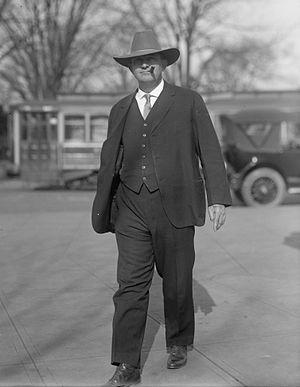
Carl Trumbull Hayden est un homme politique américain né le 2 octobre 1877 et mort le 25 janvier 1972. Membre du Parti démocrate, il représente l'Arizona au Congrès des États-Unis de 1912 à 1969, d'abord à la Chambre des représentants puis au Sénat.